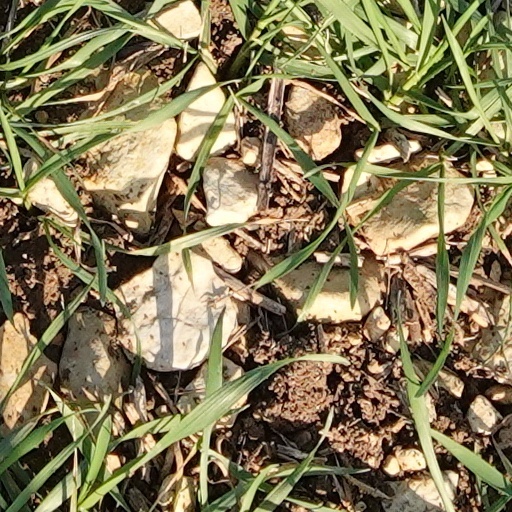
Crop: wheat